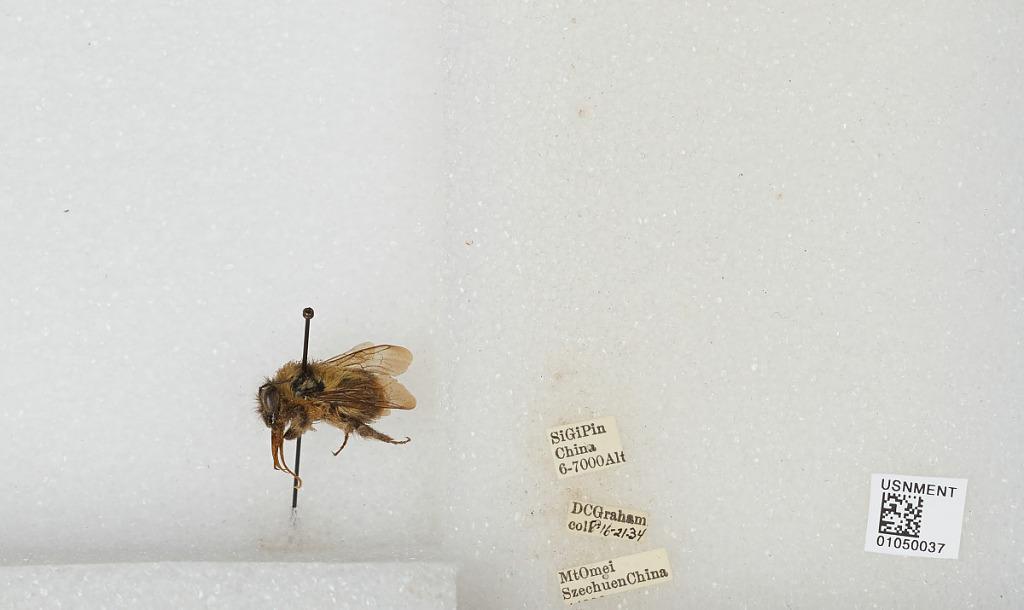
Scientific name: Bombus sp.
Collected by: D. Graham
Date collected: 1934-8-16
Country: China
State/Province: Sichuan
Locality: Si Gi Pin, Mt Emei